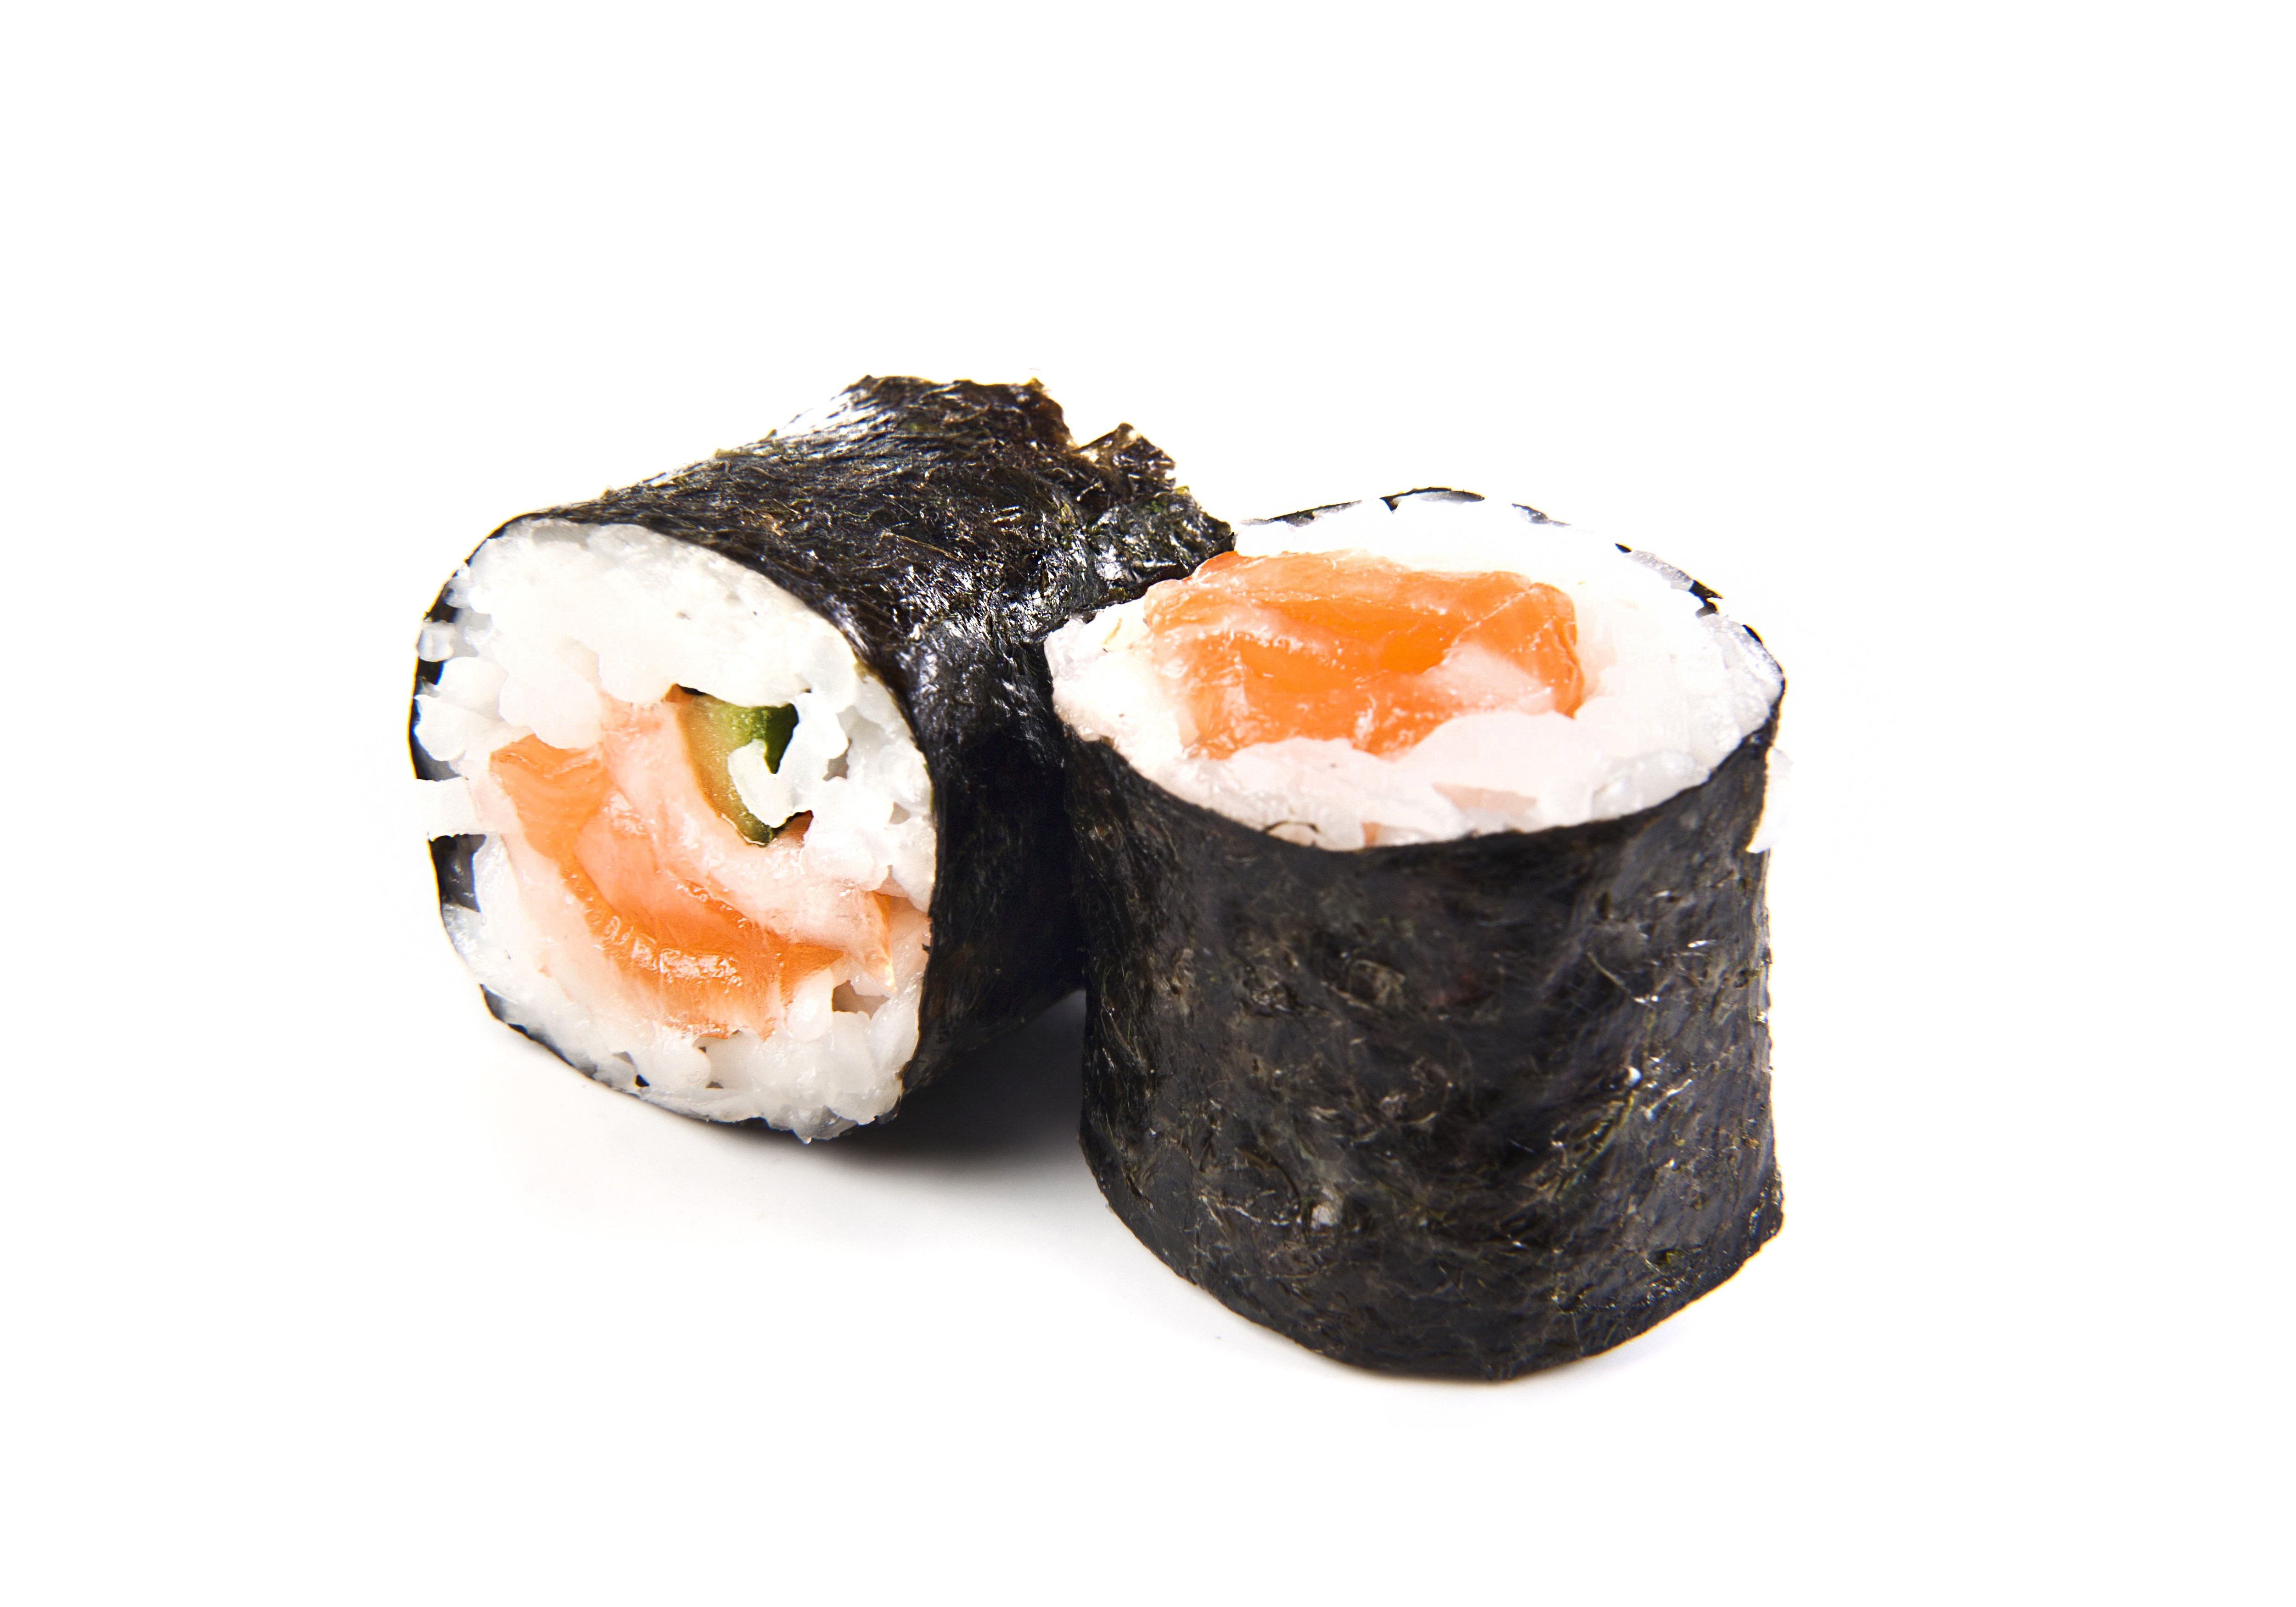
dish, food, seaweed, fish, cuisine, rice, asian food, sushi, raw, salmon, maki, japanese cuisine, gimbap, california roll